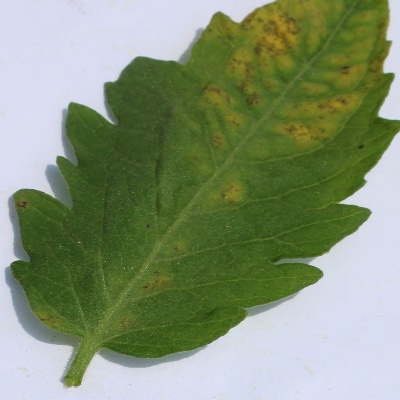
Crop: Tomato
Condition: septoria leaf spot